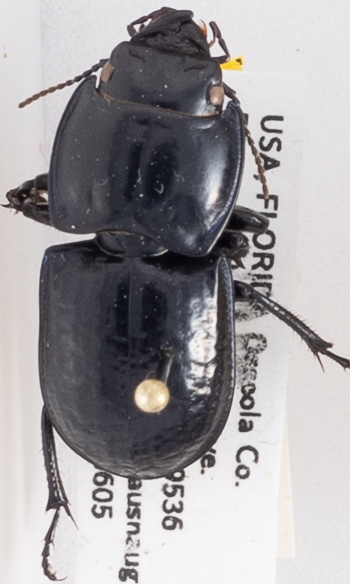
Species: Pasimachus sublaevis
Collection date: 2018-06-05
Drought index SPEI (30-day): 1.69
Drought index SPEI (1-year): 0.88
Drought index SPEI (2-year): -0.03